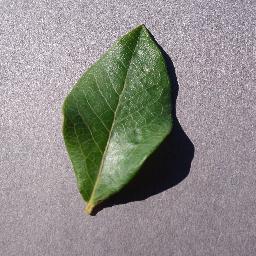
Label: Blueberry___healthy